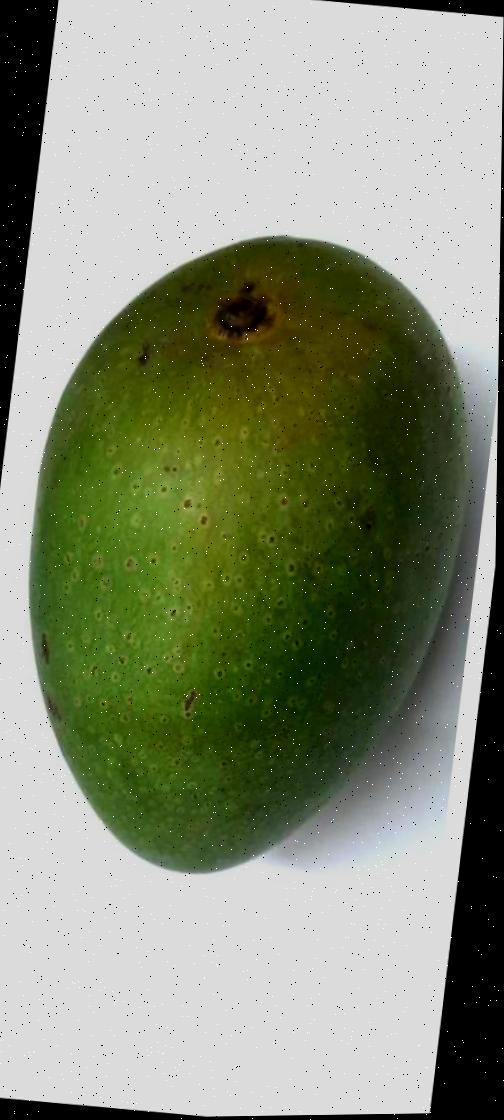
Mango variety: Ashshina Zhinuk